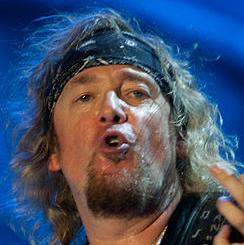
Age: 52